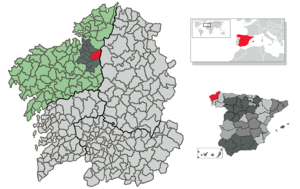
Aranga est une commune de la province de La Corogne en Galice. Elle fait partie de la comarque de Betanzos. Population recensée en 2006 : 2 230 habitants.